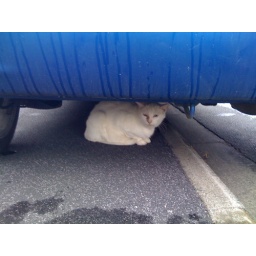
Timmy hiding under my mums car from the big rain storm which happened on the way home from work.